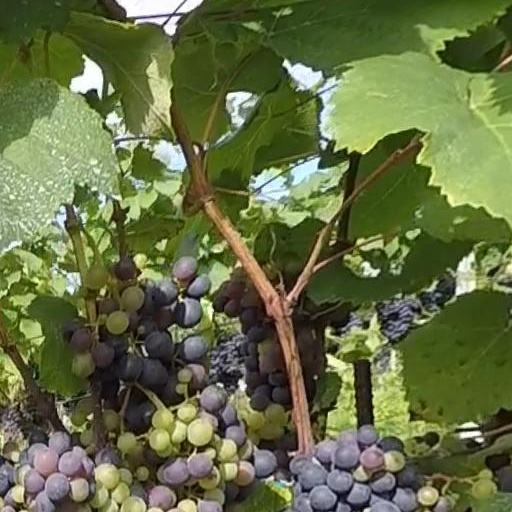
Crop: grape